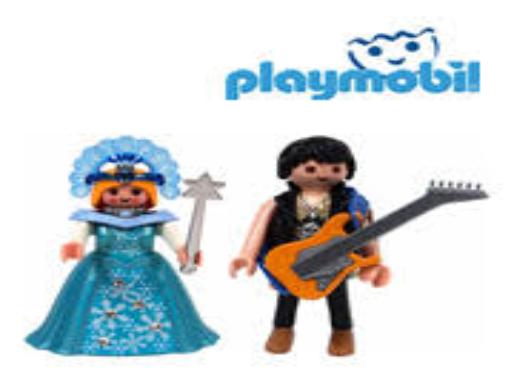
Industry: Leisure